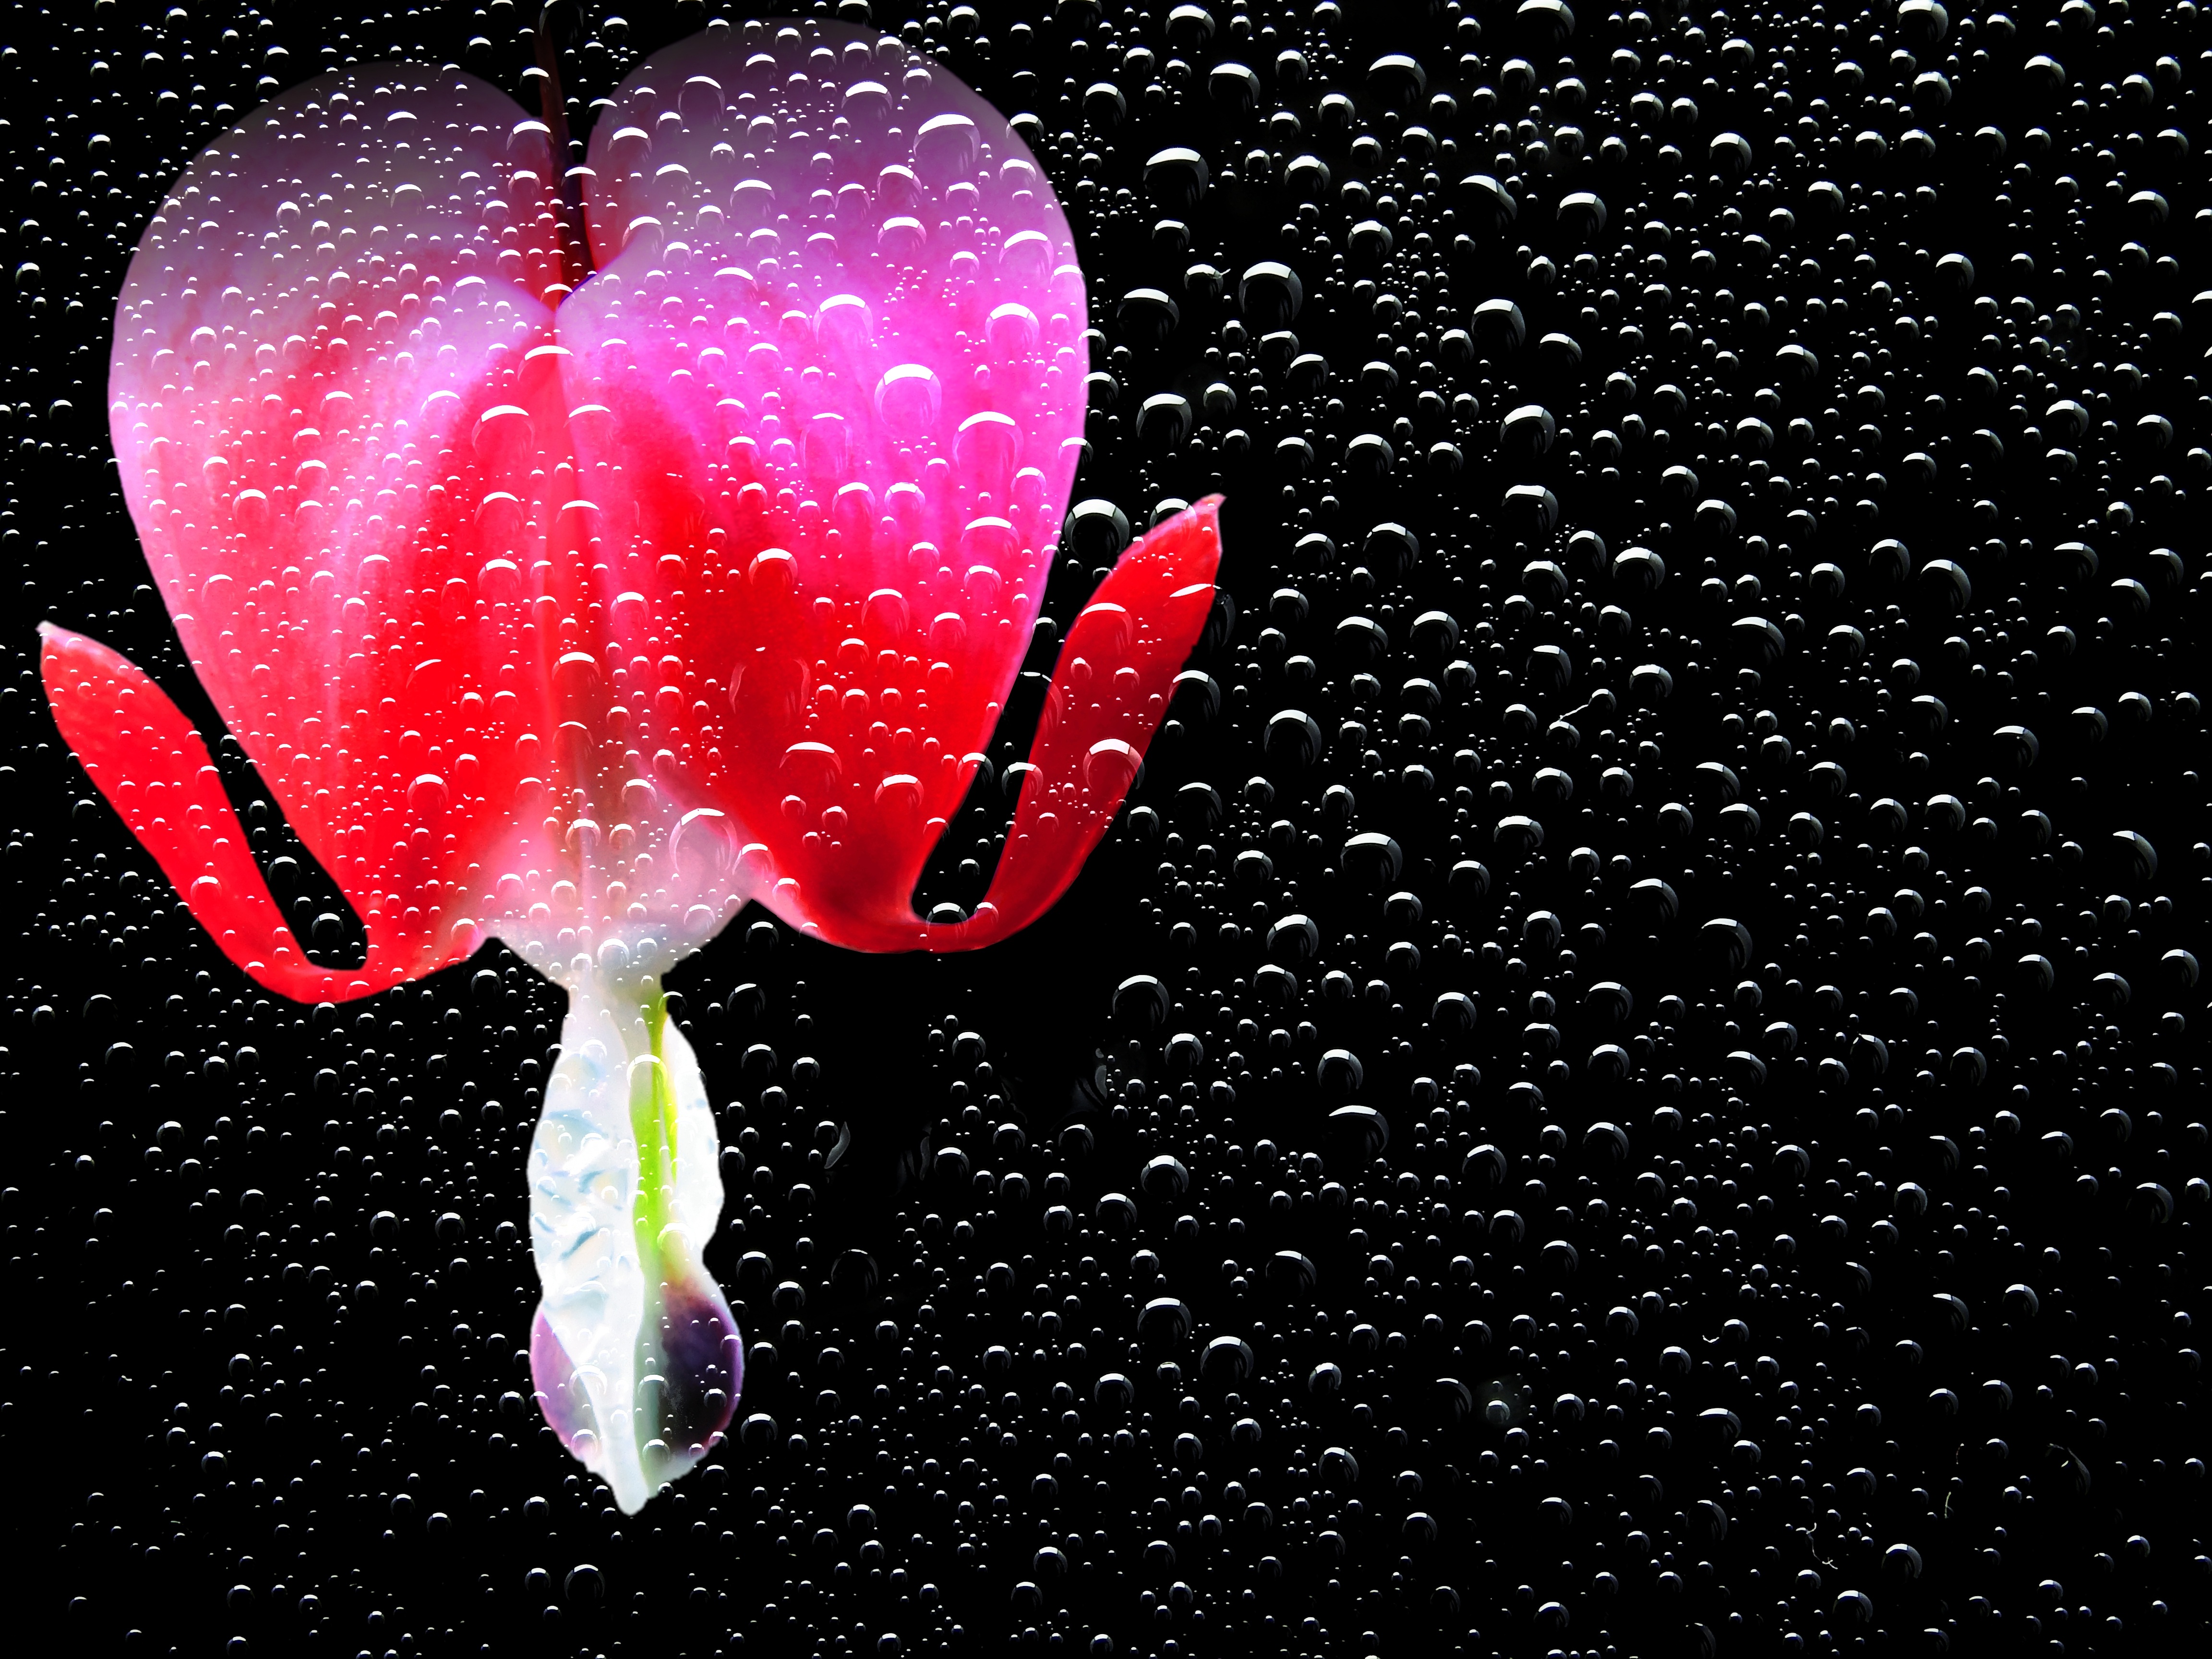
nature, blossom, plant, flower, petal, bloom, summer, love, heart, spring, red, romance, map, background image, red flower, background, postcard, organ, greeting card, feelings, macro photography, flowering plant, bleeding heart, crying heart, computer wallpaper, land plant